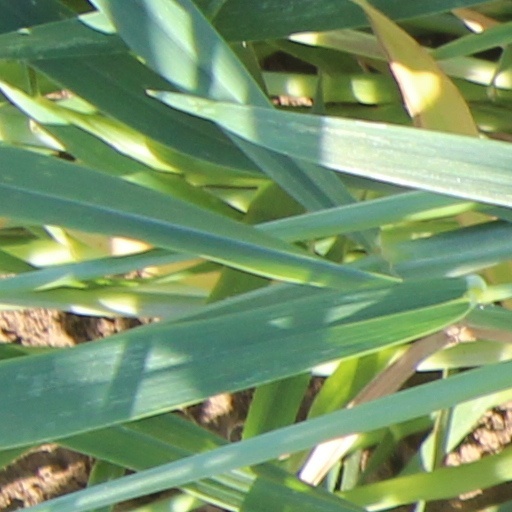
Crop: wheat